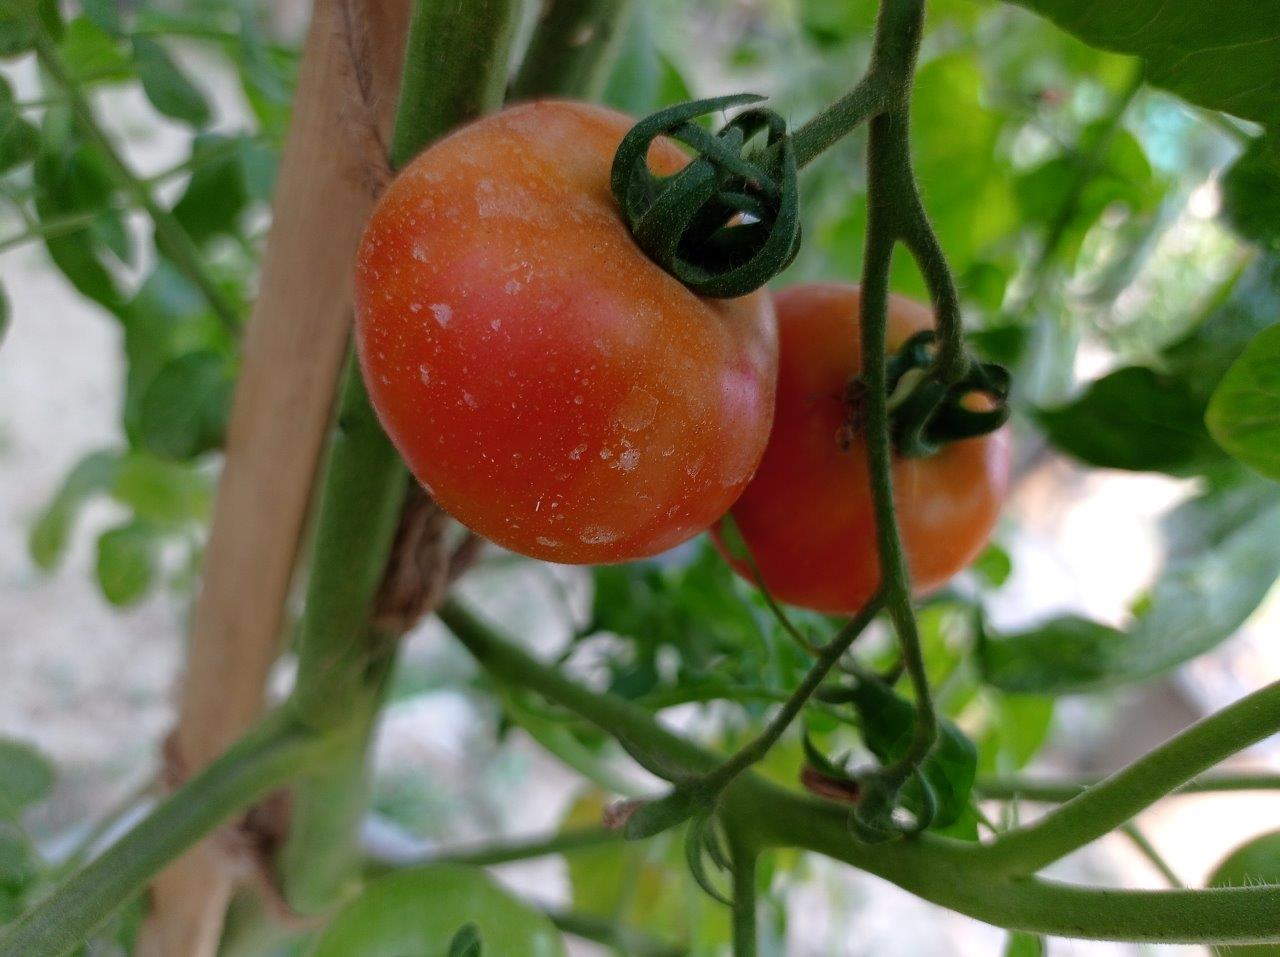
Maturity: Mature